Duvauchelle

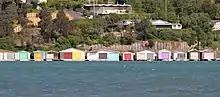
Duvauchelle boathouses

Duvauchelle had a population of 180 at the 2018 New Zealand census, a decrease of 30 people (−14.3%) since the 2013 census, and an increase of 9 people (5.3%) since the 2006 census. There were 84 households, comprising 90 males and 87 females, giving a sex ratio of 1.03 males per female. The median age was 63.3 years (compared with 37.4 years nationally), with 15 people (8.3%) aged under 15 years, 12 (6.7%) aged 15 to 29, 66 (36.7%) aged 30 to 64, and 84 (46.7%) aged 65 or older.